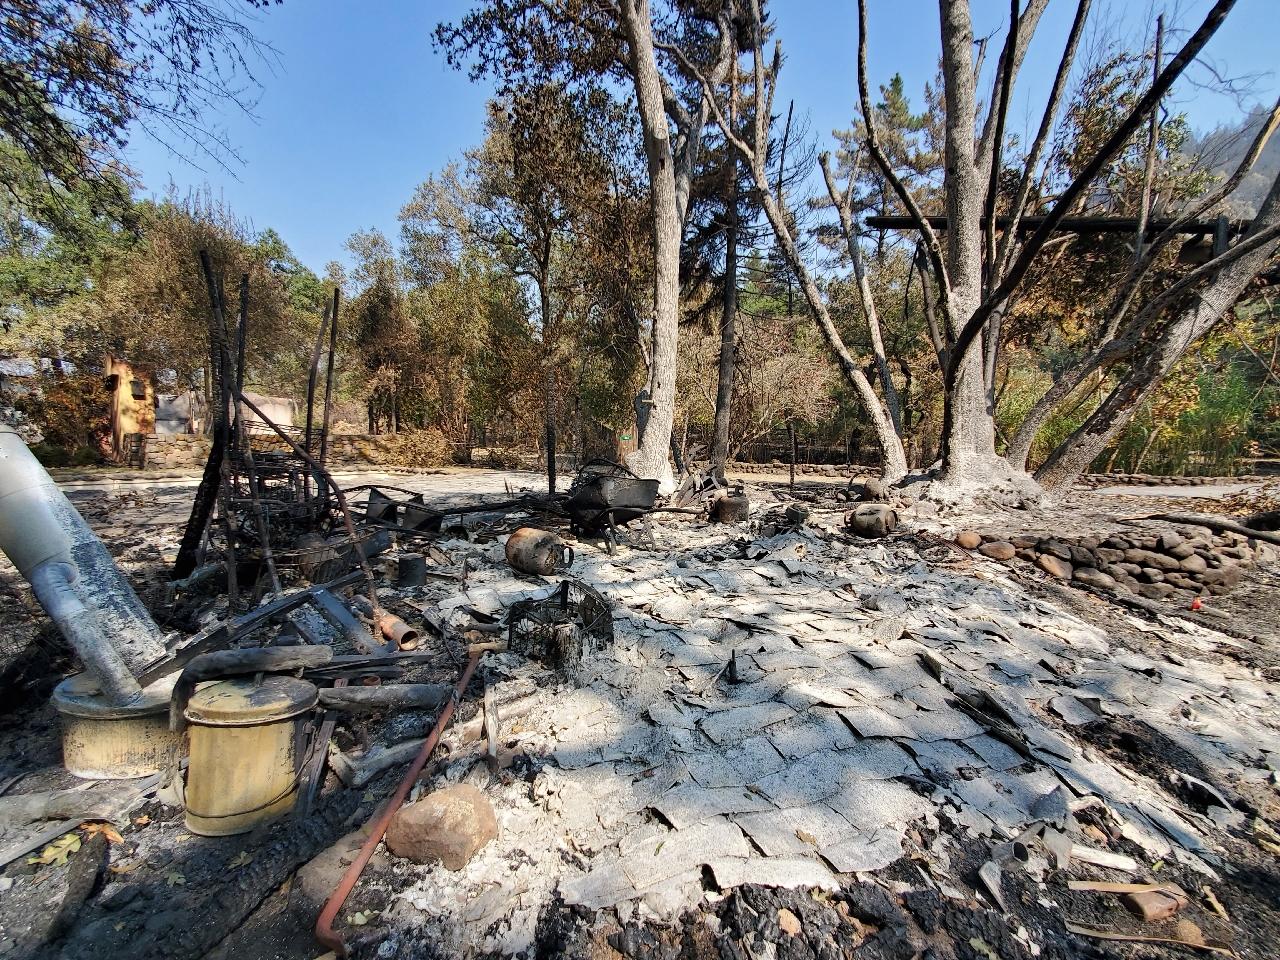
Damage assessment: destroyed